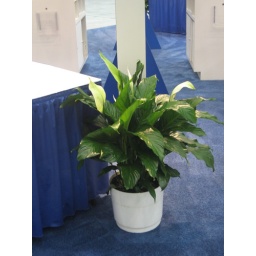
3' Spath in white pot